Shree Radha Damodar Gyan Jyoti Sanskrit Higher Secondary School

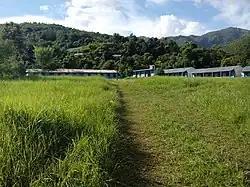

Shree Radha Damodar Gyan Jyoti Sanskrit Secondary School is a government Higher Secondary school at Rimaldihi in Sankhar VDC, Syangja District, Nepal. Established in 2037 B.S. with initiation from local village leaders, it has served continuously to the development of education and literacy in the area.